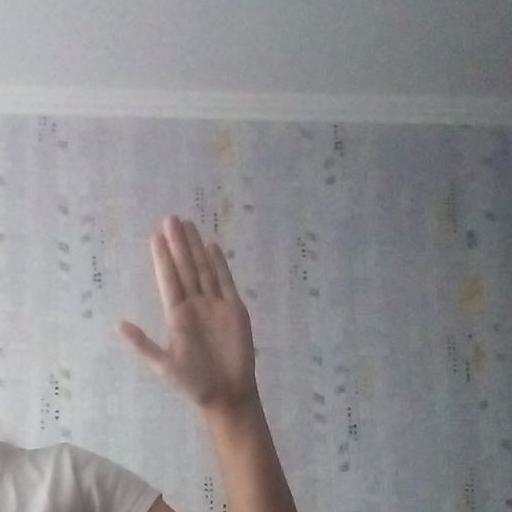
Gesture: stop